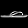
Label: Sandal